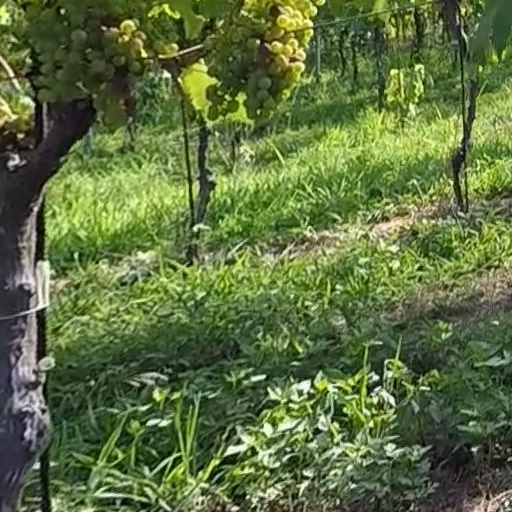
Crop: grape